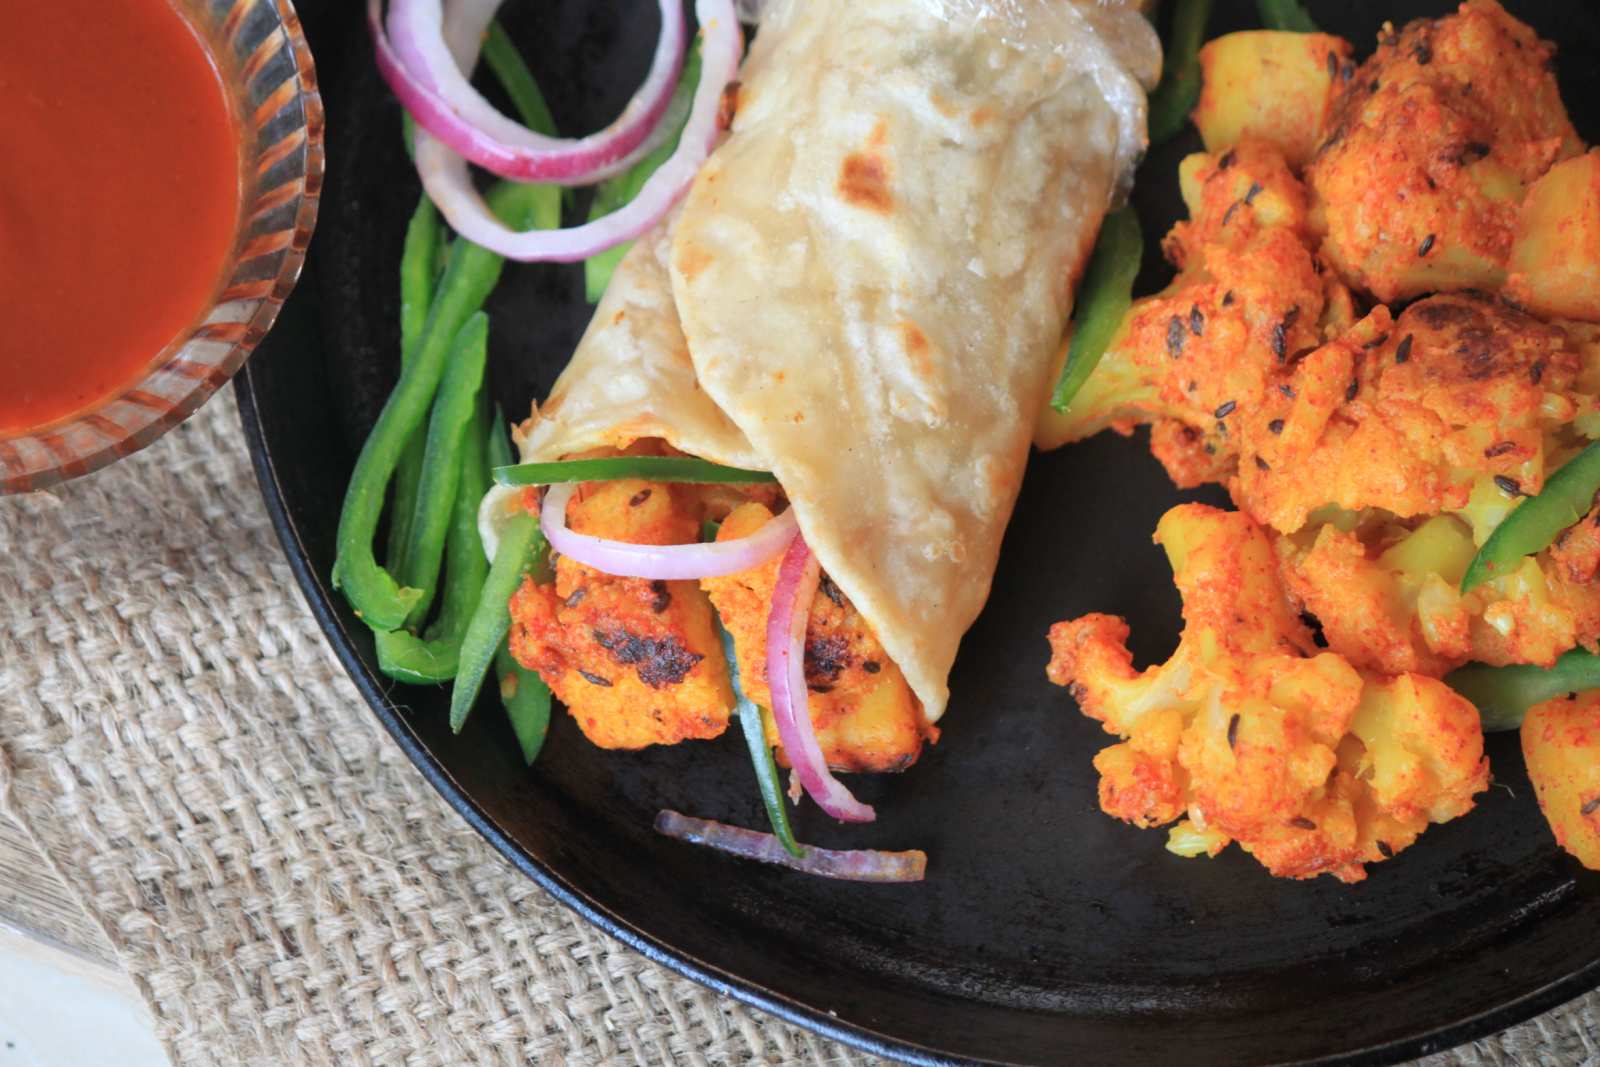
Dish: kaathi_rolls